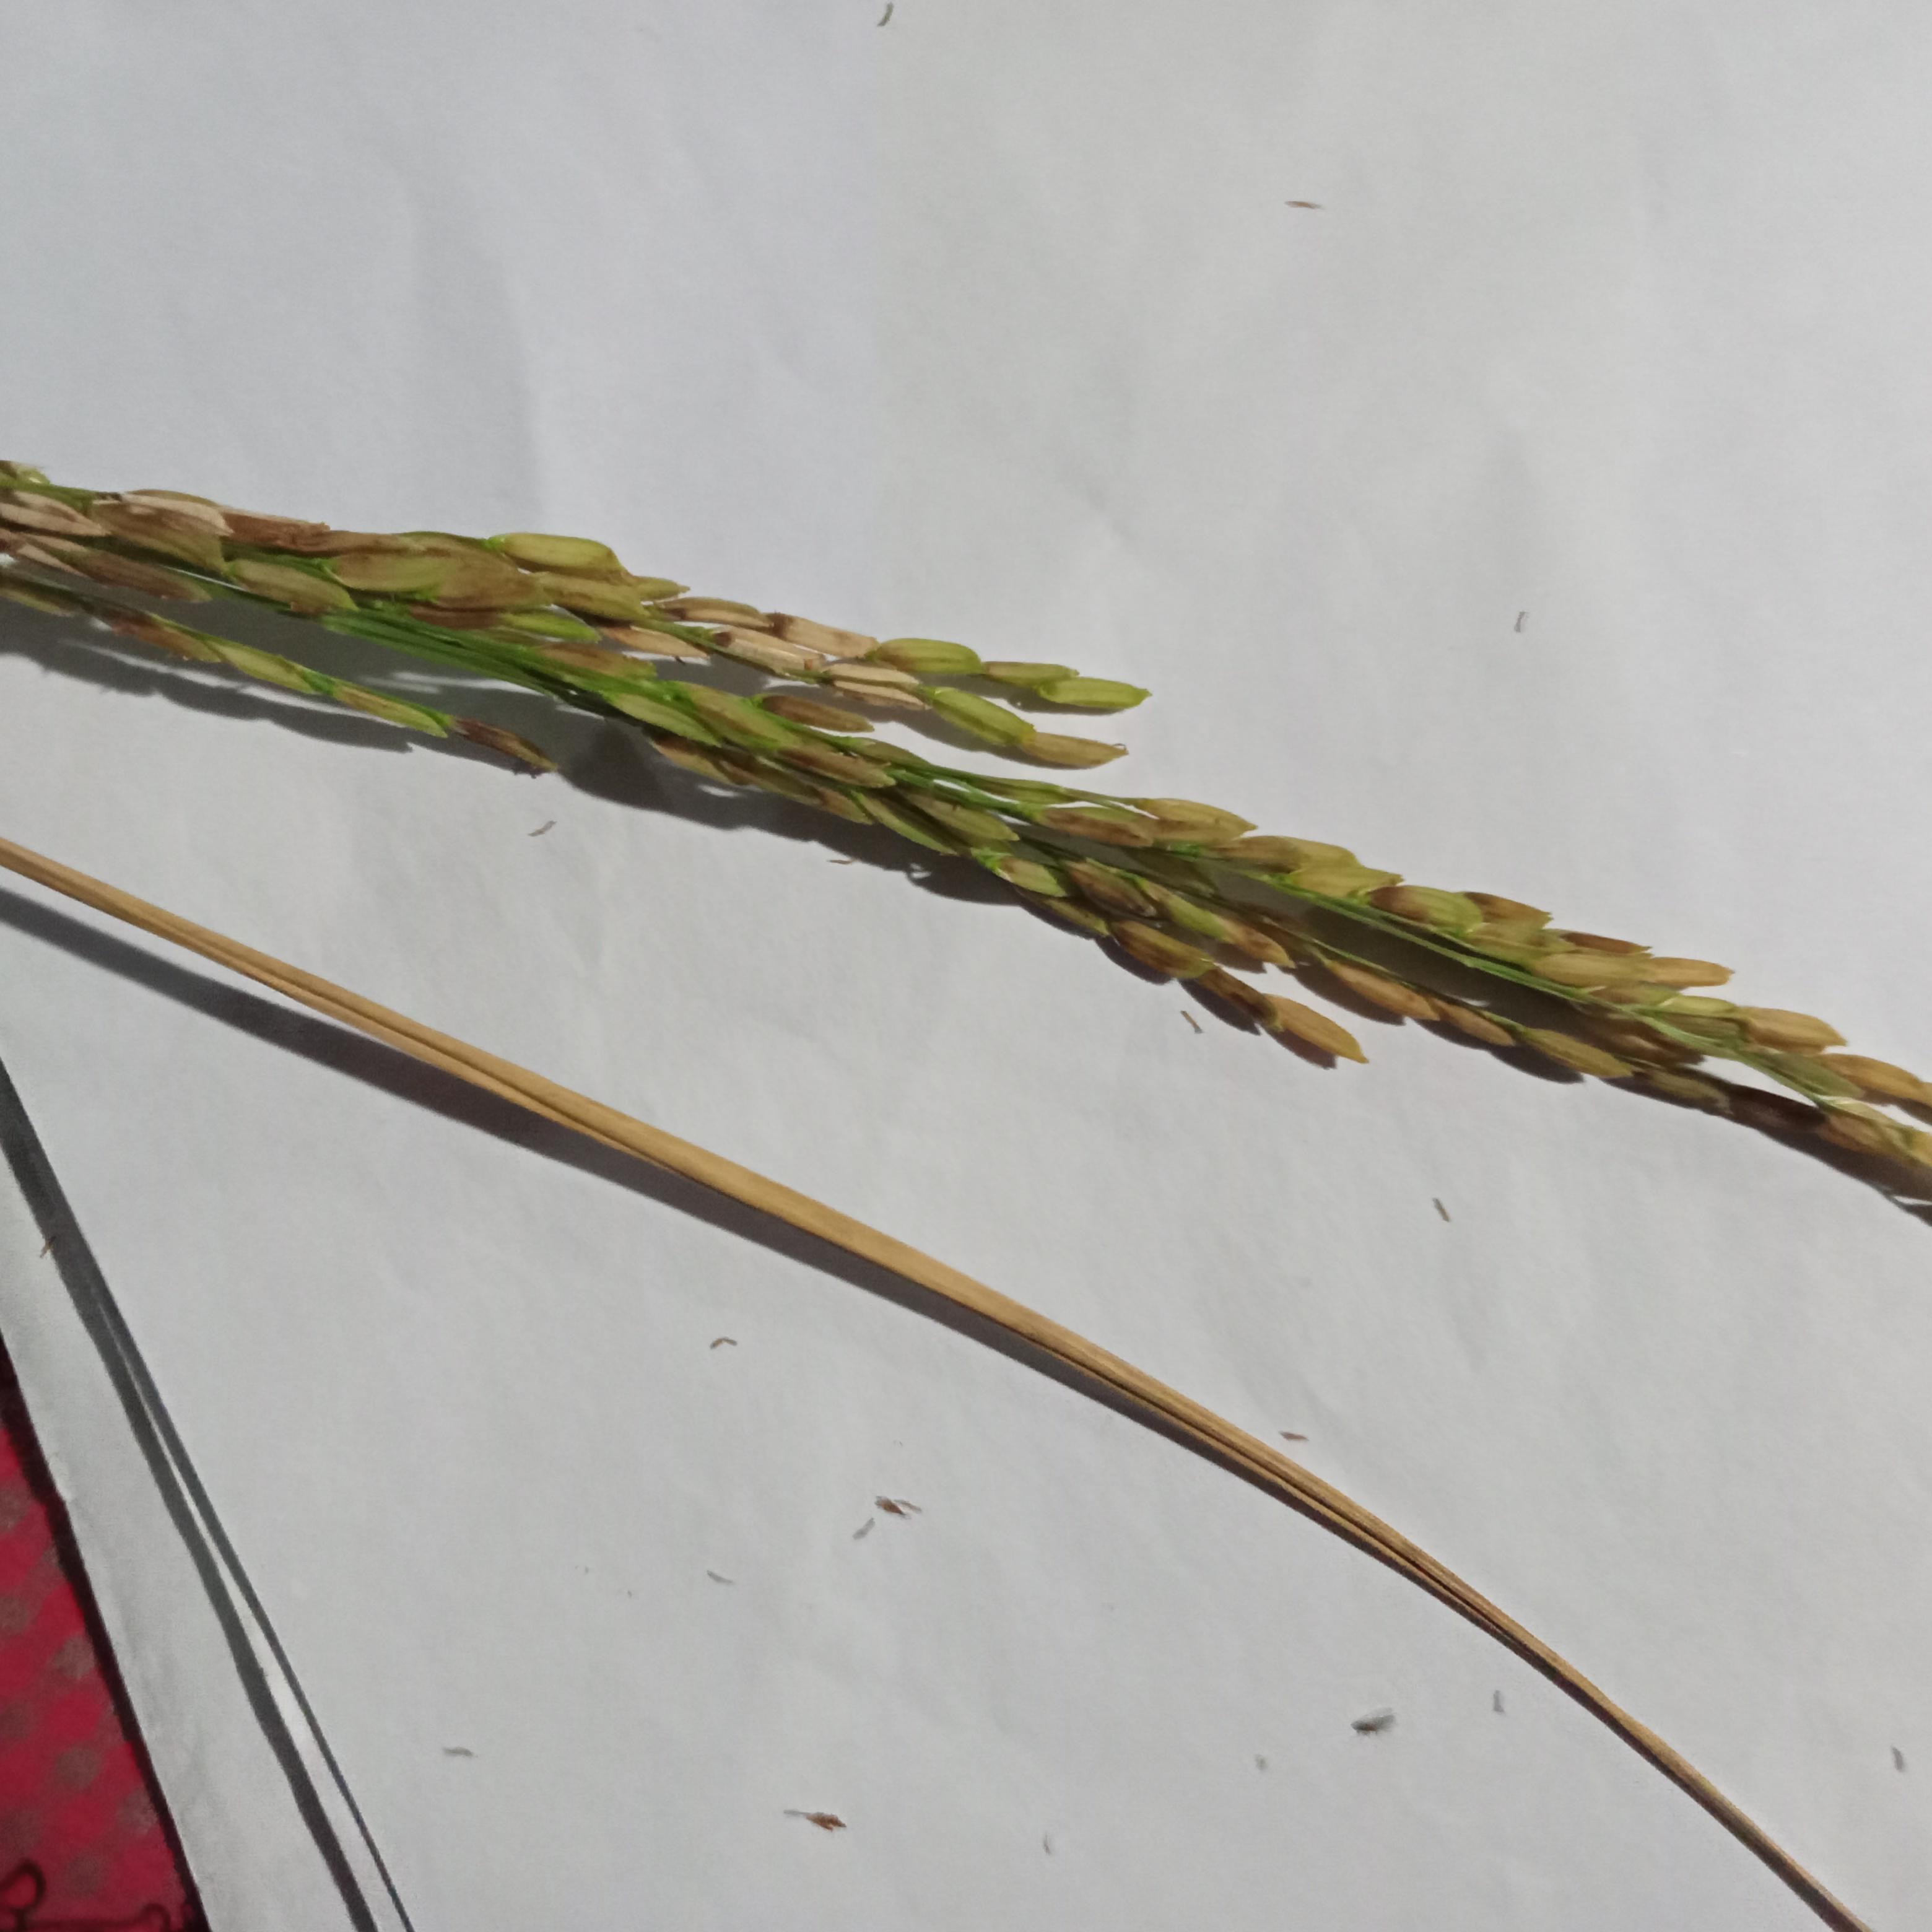
Label: Rice___Neck_Blast